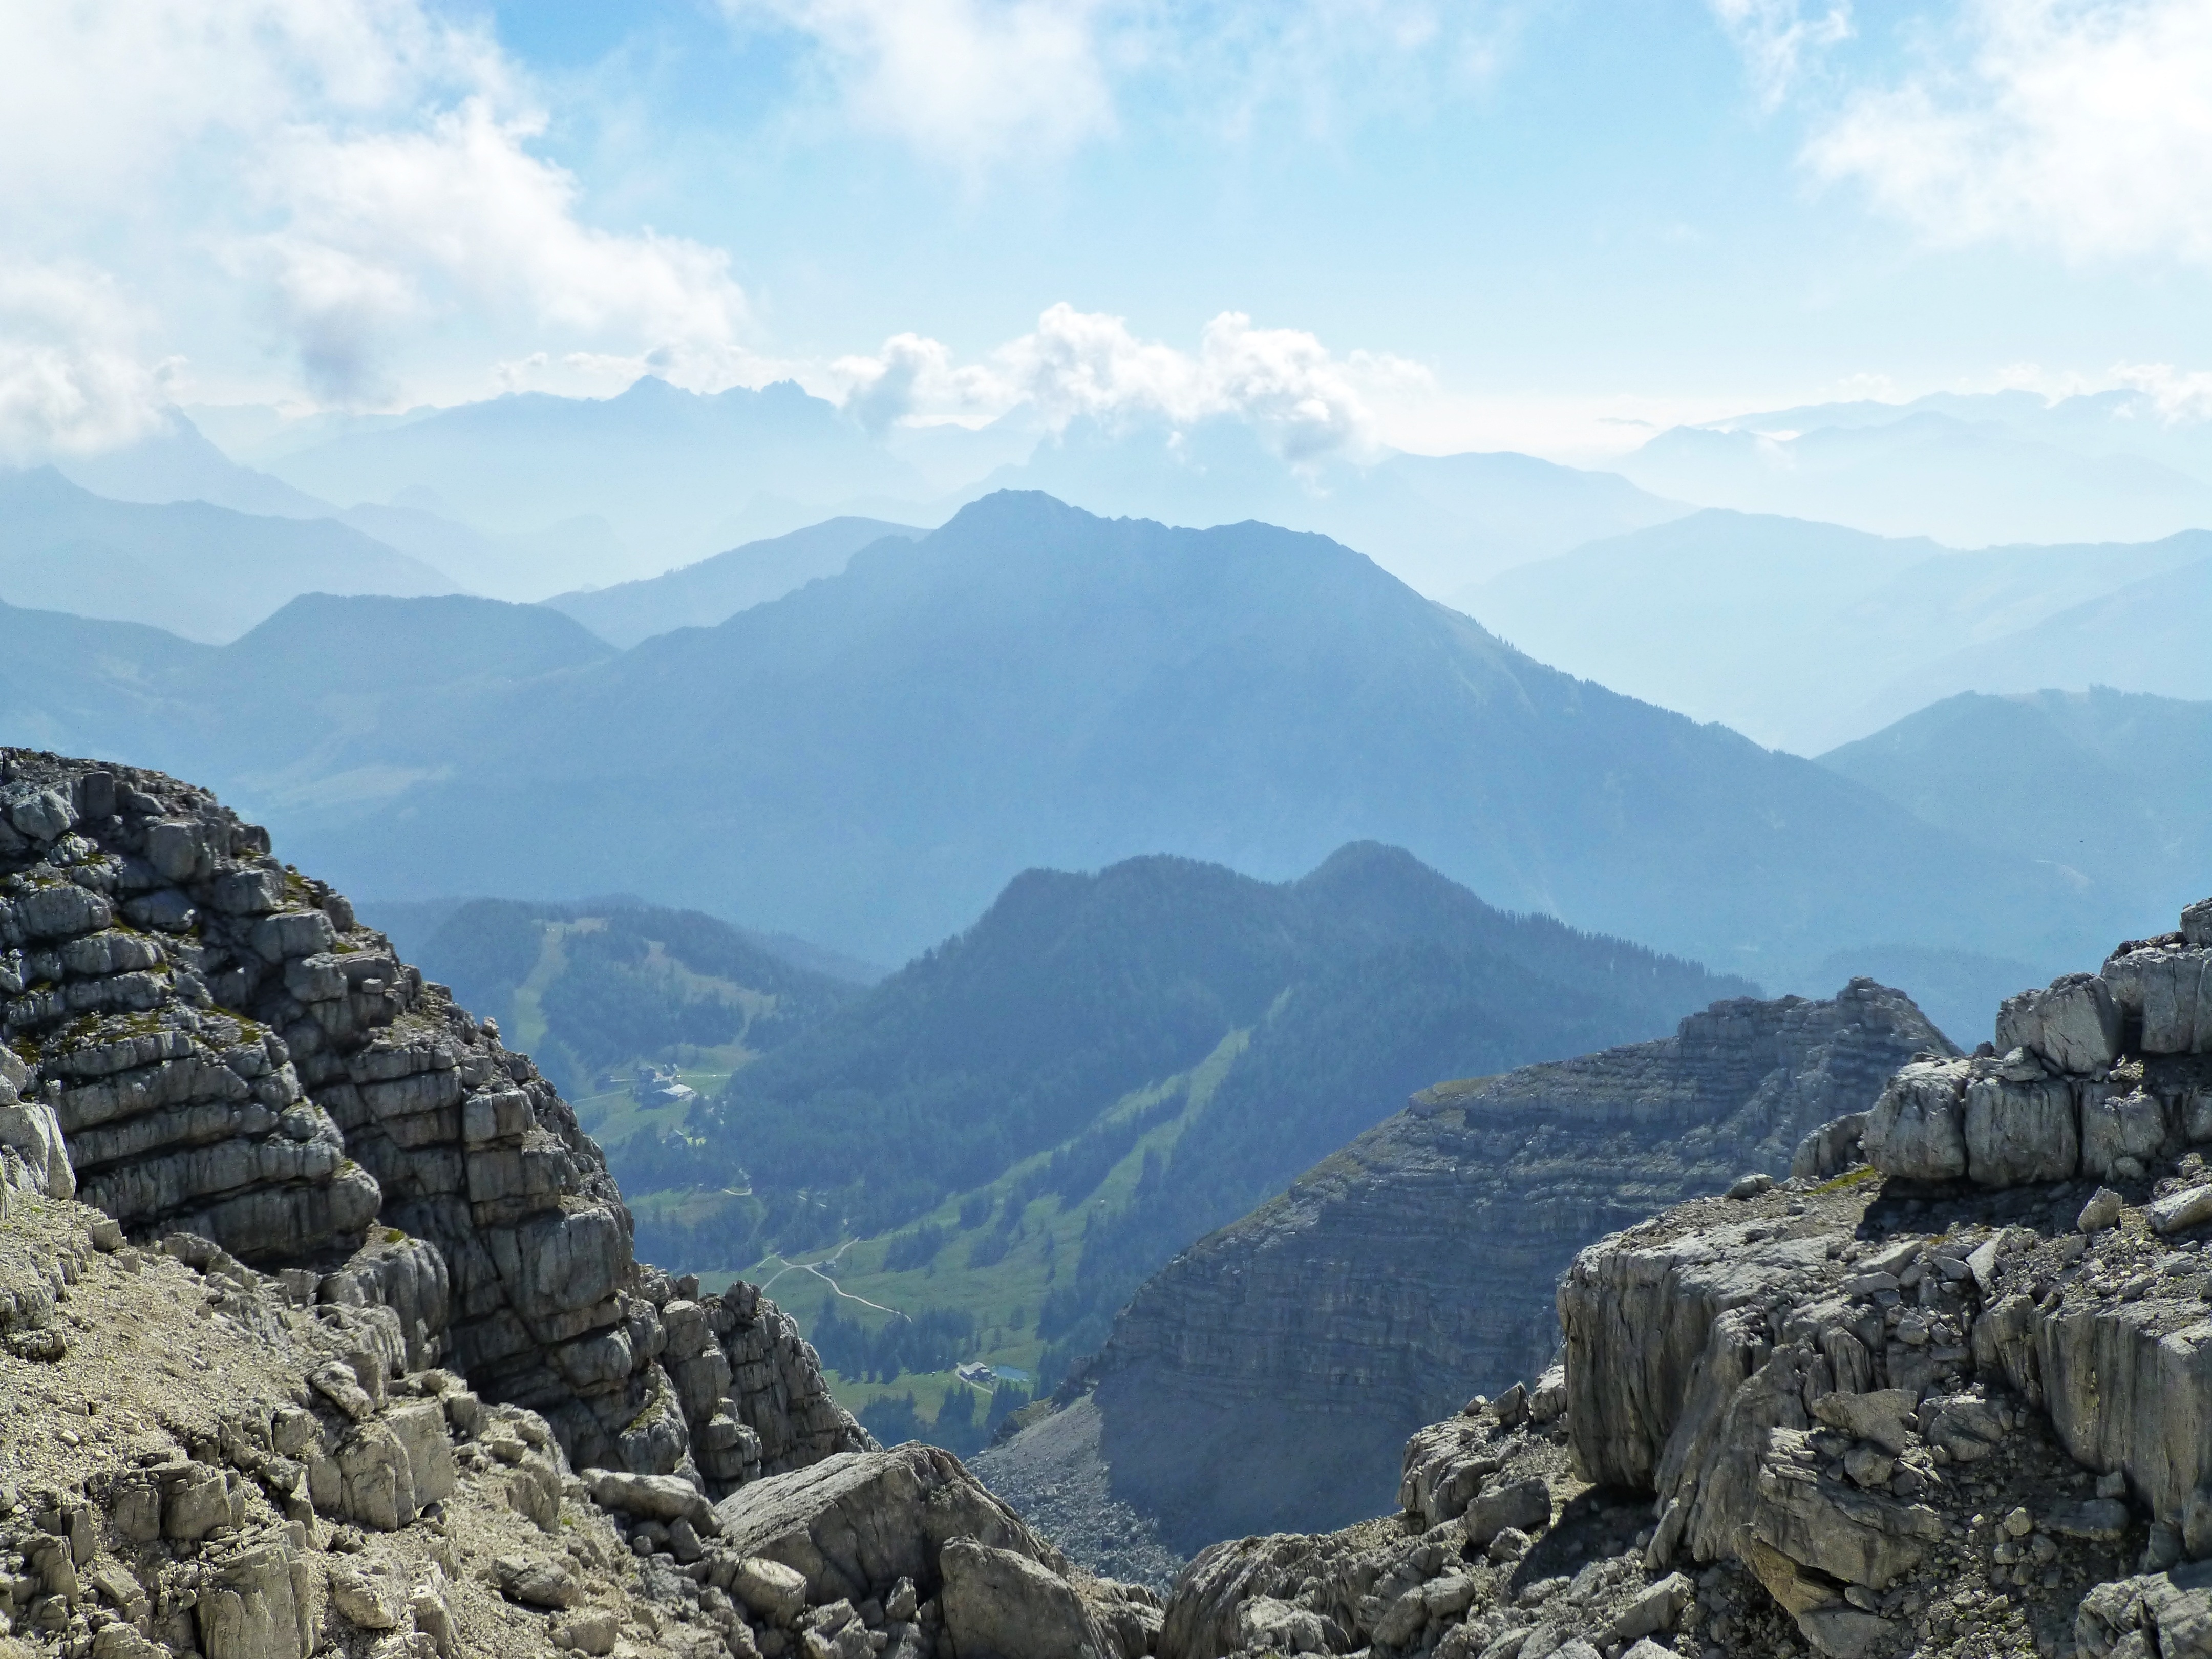
landscape, nature, wilderness, walking, mountain, hiking, adventure, view, valley, mountain range, panorama, alpine, ridge, summit, austria, stones, geology, mountains, alps, backpacking, cliffs, plateau, cirque, wadi, landform, mountain pass, geographical feature, mountainous landforms